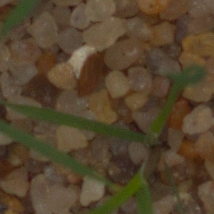
Label: loose_silkybent